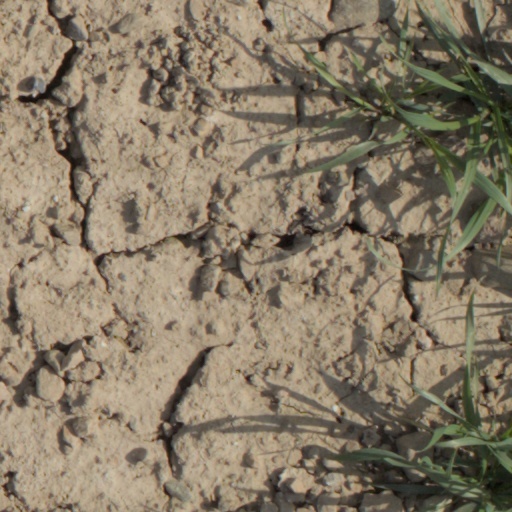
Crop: wheat